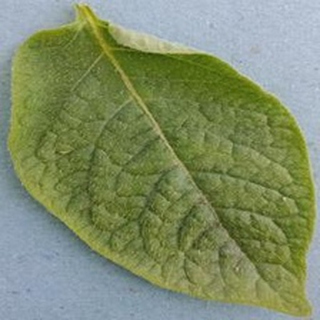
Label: healthy_potato